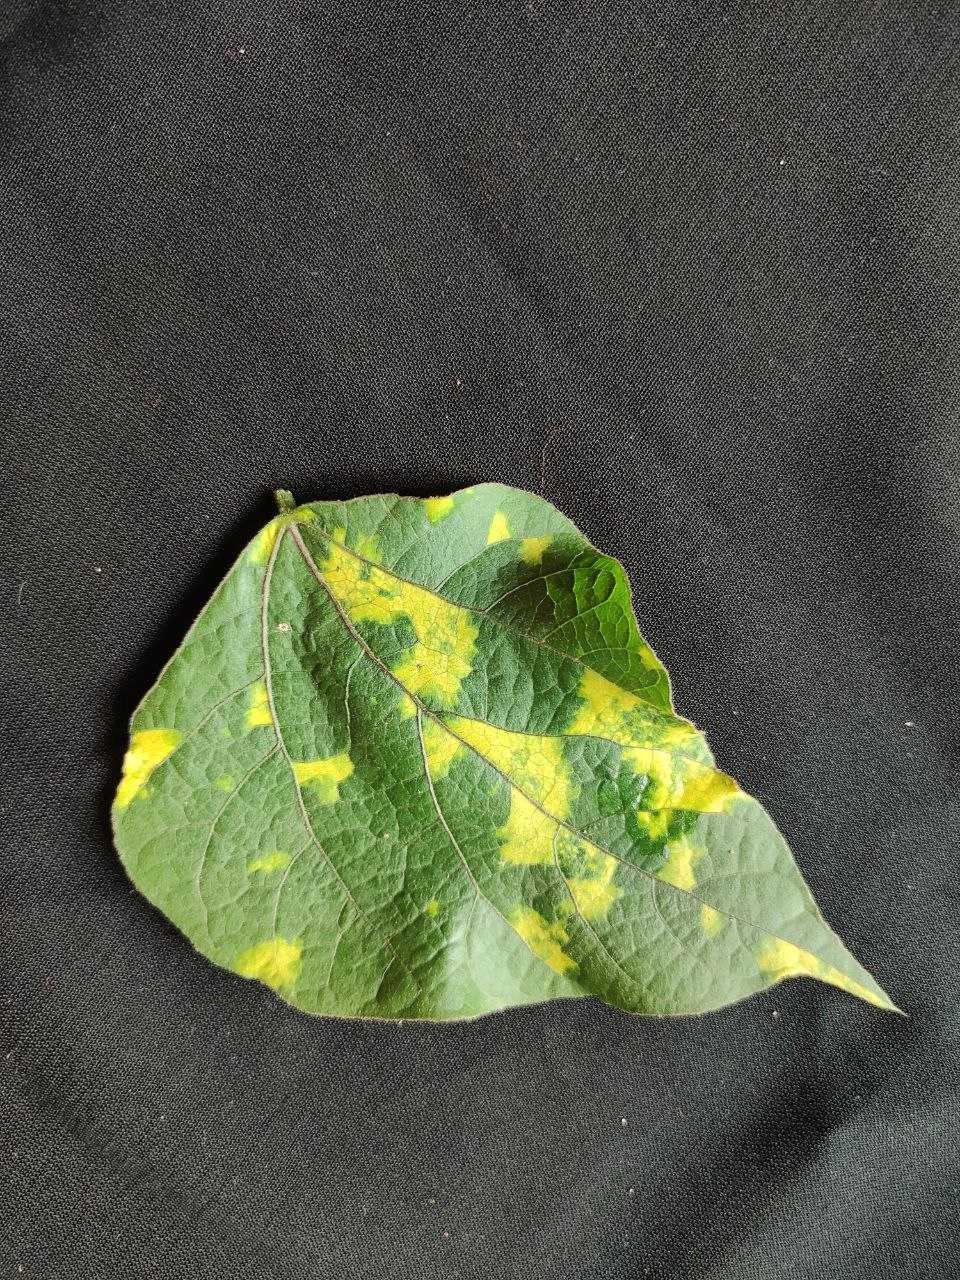
Crop: bean
Leaf condition: Mosaic Virus